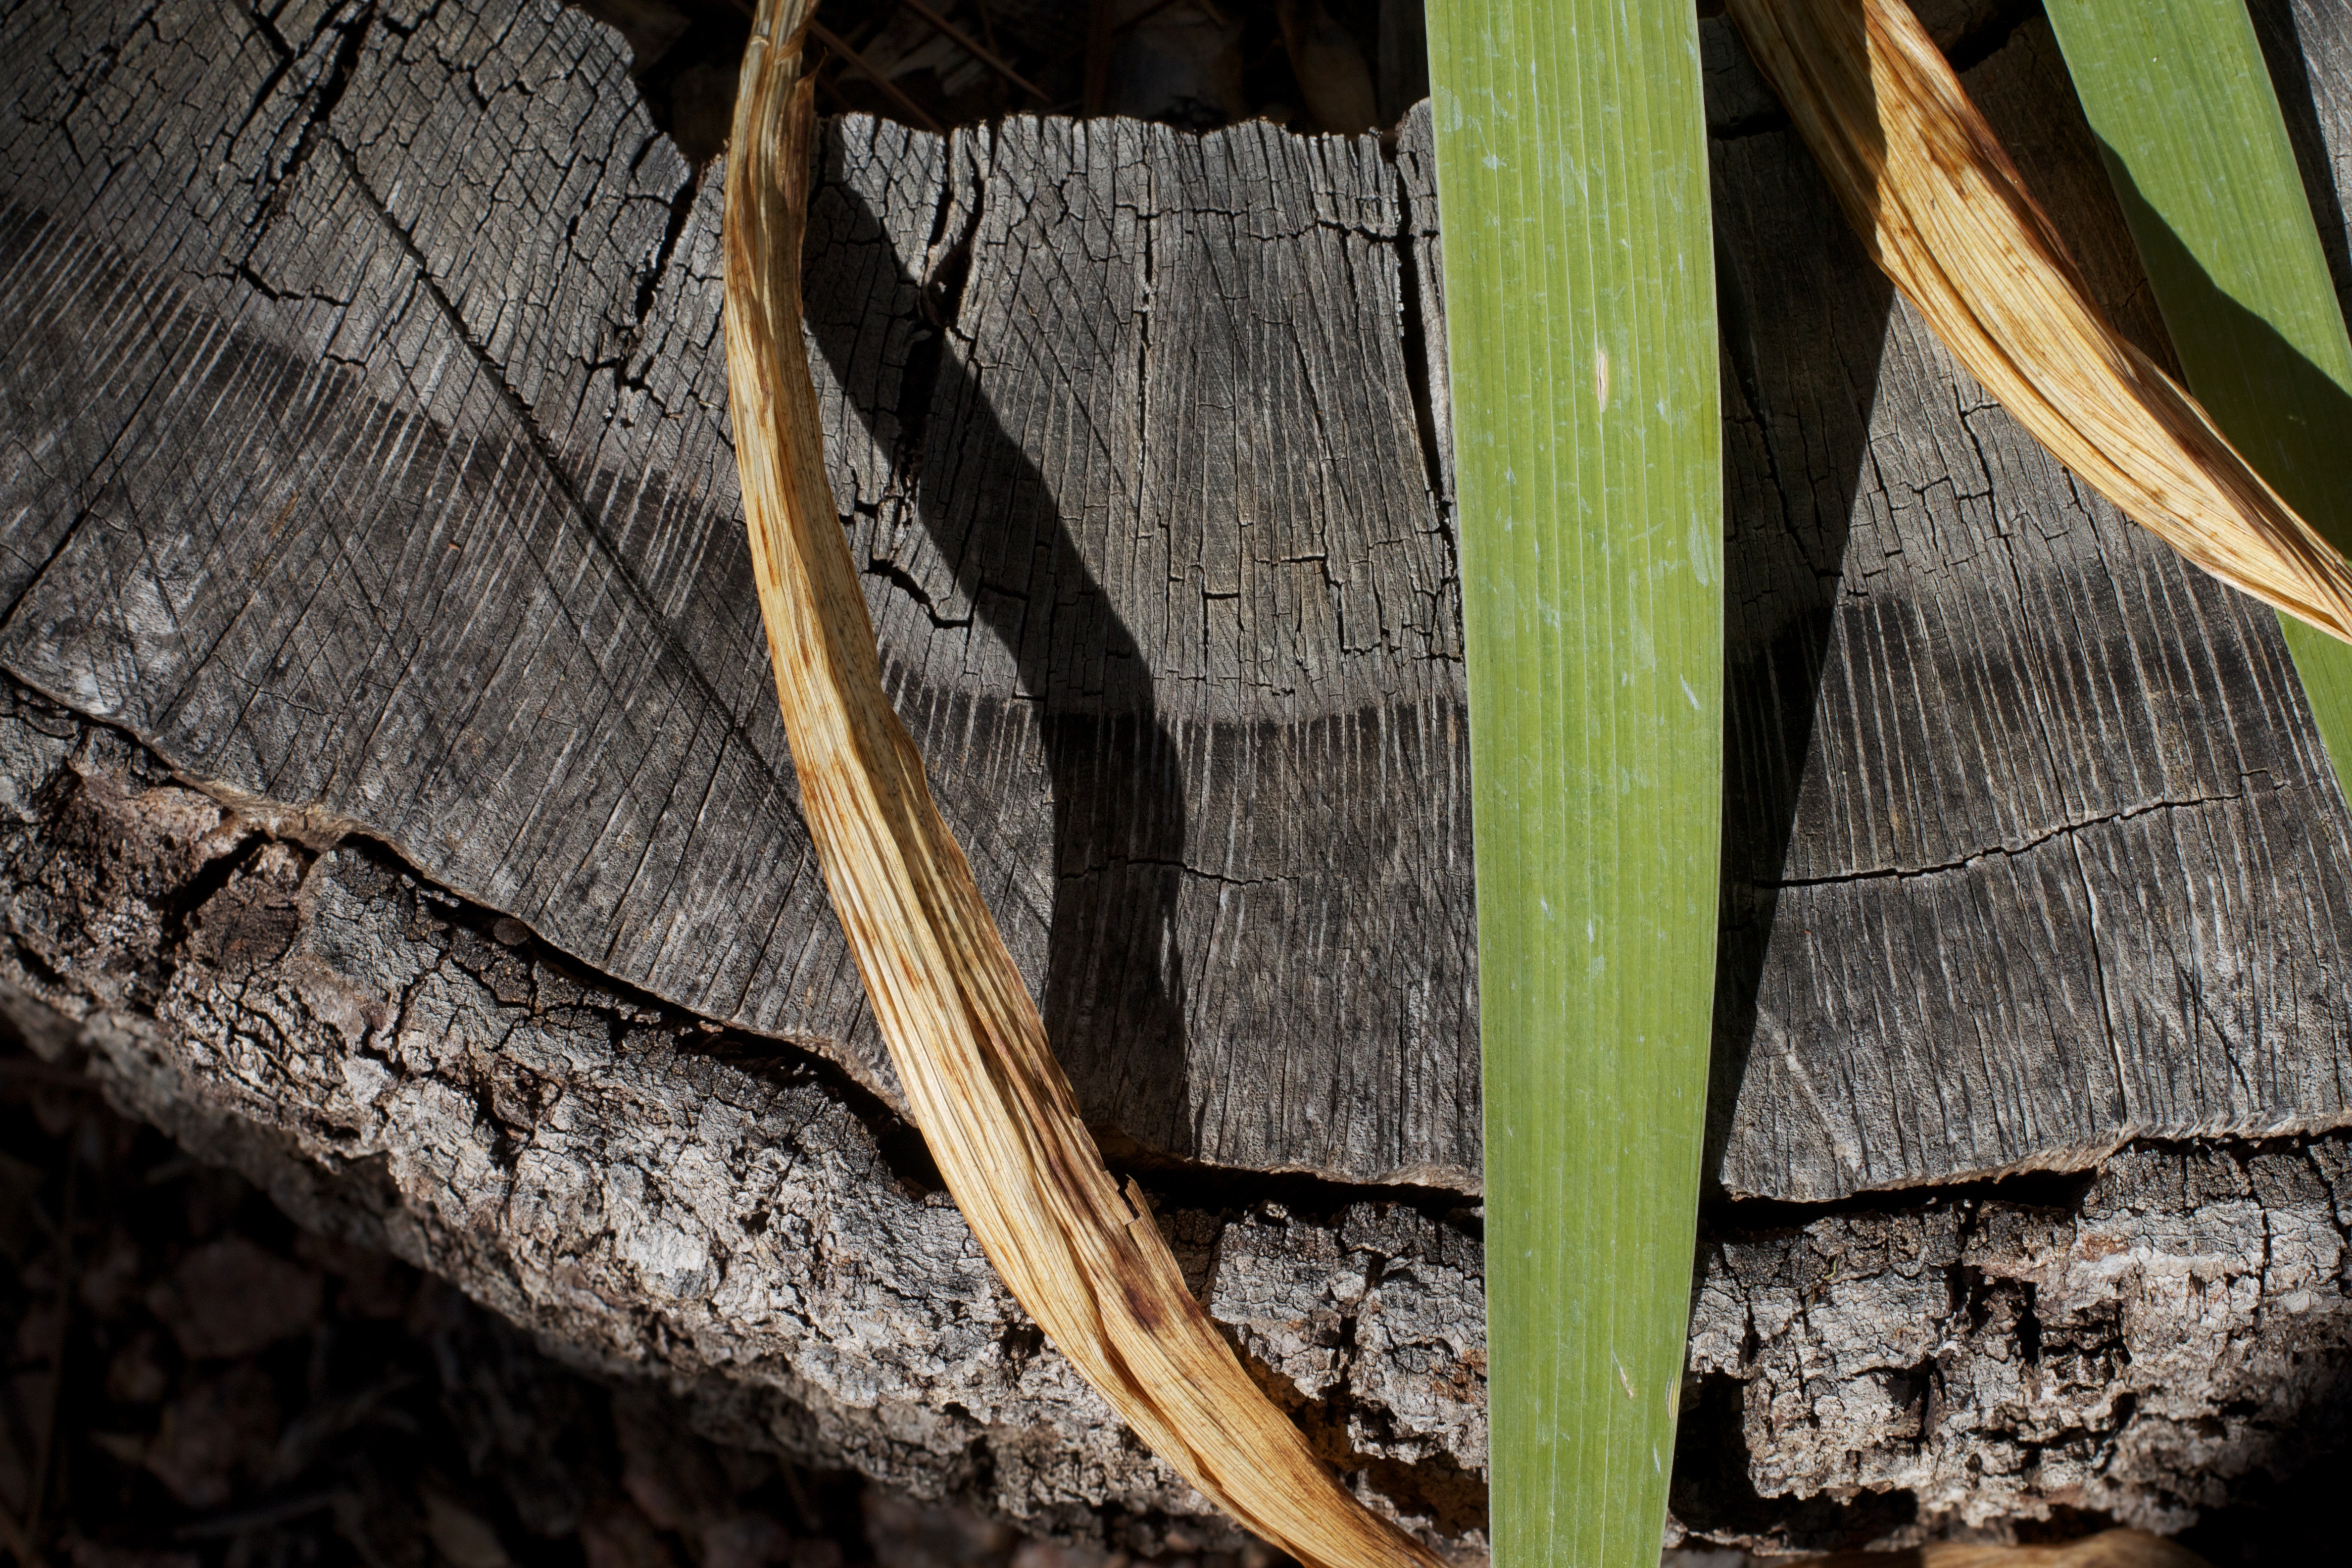
tree, nature, branch, plant, wood, leaf, flower, trunk, horn, flora, fauna, macro photography, plant stem